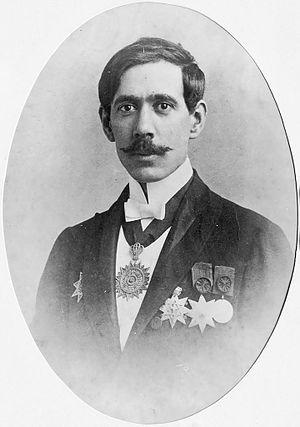
Geórgios Prokopíou est un artiste de guerre, photographe et réalisateur de documentaires grec. Il a également été peintre de cour de l'empereur Menelik II et a reçu la Croix militaire grecque.